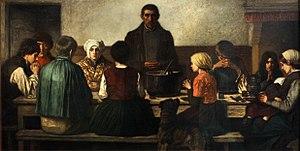
Charles de Groux, né à Comines le 25 août 1825 et mort à Saint-Josse-ten-Noode le 30 mars 1870, est un peintre, graveur, lithographe et illustrateur français. Comme toute sa carrière a eu lieu en Belgique il est généralement désigné comme un artiste belge. Ses représentations de scènes de la vie des personnes défavorisées et de la classe inférieure de son temps le désignent comme le premier peintre du réalisme social en Belgique.